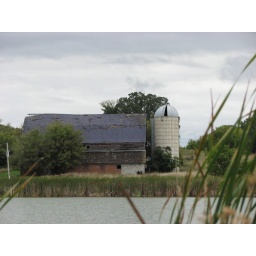
Old barn along a country road in Minnesota, wish I could have gotten closer!